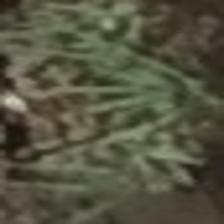
Label: clustered